Pope Sylvester II

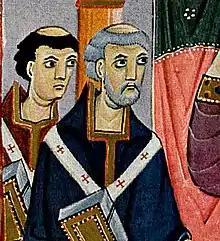
Sylvester, in blue, as depicted in the Gospels of Otto III

Pope Sylvester II (– 12 May 1003), originally known as Gerbert of Aurillac, was a scholar and teacher who served as the bishop of Rome and ruled the Papal States from 999 to his death. He endorsed and promoted study of Moorish and Greco-Roman arithmetic, mathematics and astronomy, reintroducing to Western Christendom the abacus, armillary sphere, and water organ, which had been lost to Latin Europe since the fall of the Western Roman Empire. He is said to be the first in Christian Europe (outside of Al-Andalus) to introduce the decimal numeral system using the Hindu–Arabic numeral system.